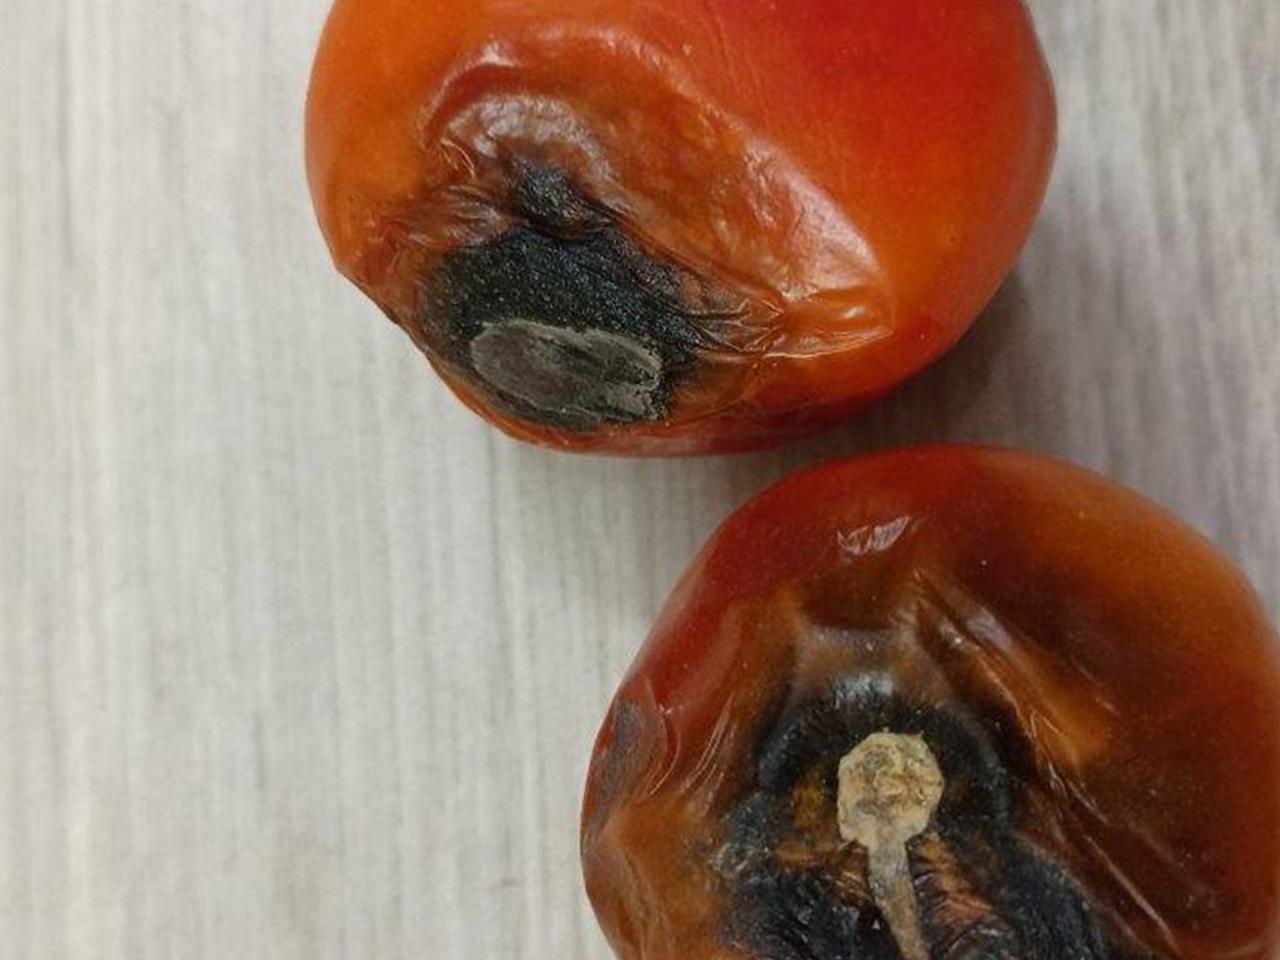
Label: Rotten